SM UB-10

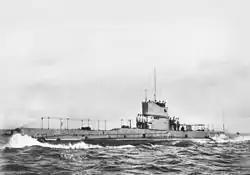
was sunk by "(similar in appearance to "", pictured)" after "UB-10" avoided detection by the British submarine on 21 August 1915.

A delayed departure of the German High Seas Fleet for its sortie (which had been redirected to the Skagerrak) and the failure of several of the U-boats stationed to the north to receive the coded message warning of the British advance caused Scheer's anticipated ambush to be a "complete and disappointing failure". "UB-10" sighted the Harwich forces, but they were too far away to mount an attack. The failure of the submarine ambush to sink any British capital ships allowed the full Grand Fleet to engage the numerically inferior High Seas Fleet in the Battle of Jutland, which took place 31 May – 1 June.